AirTran Airways

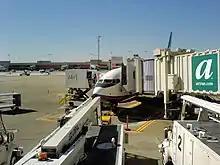
AirTran plane at Atlanta Hartsfield International Airport

AirTran Airways operated a two-class configuration featuring Business Class and Economy Class. Business class included rows 1–3 and economy began with row 10; rows 4–9 were skipped for numbering purposes and 13 was skipped due to superstition.